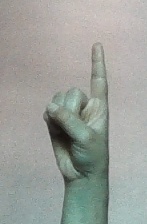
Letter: bb